Gakuemmae Station (Chiba)

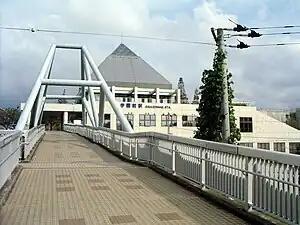
Gakuemmae Station

is a railway station operated by the Keisei Electric Railway located in Midori-ku, Chiba Japan. It is 7.3 kilometers from the terminus of the Keisei Chihara Line at Chiba-Chūō Station.